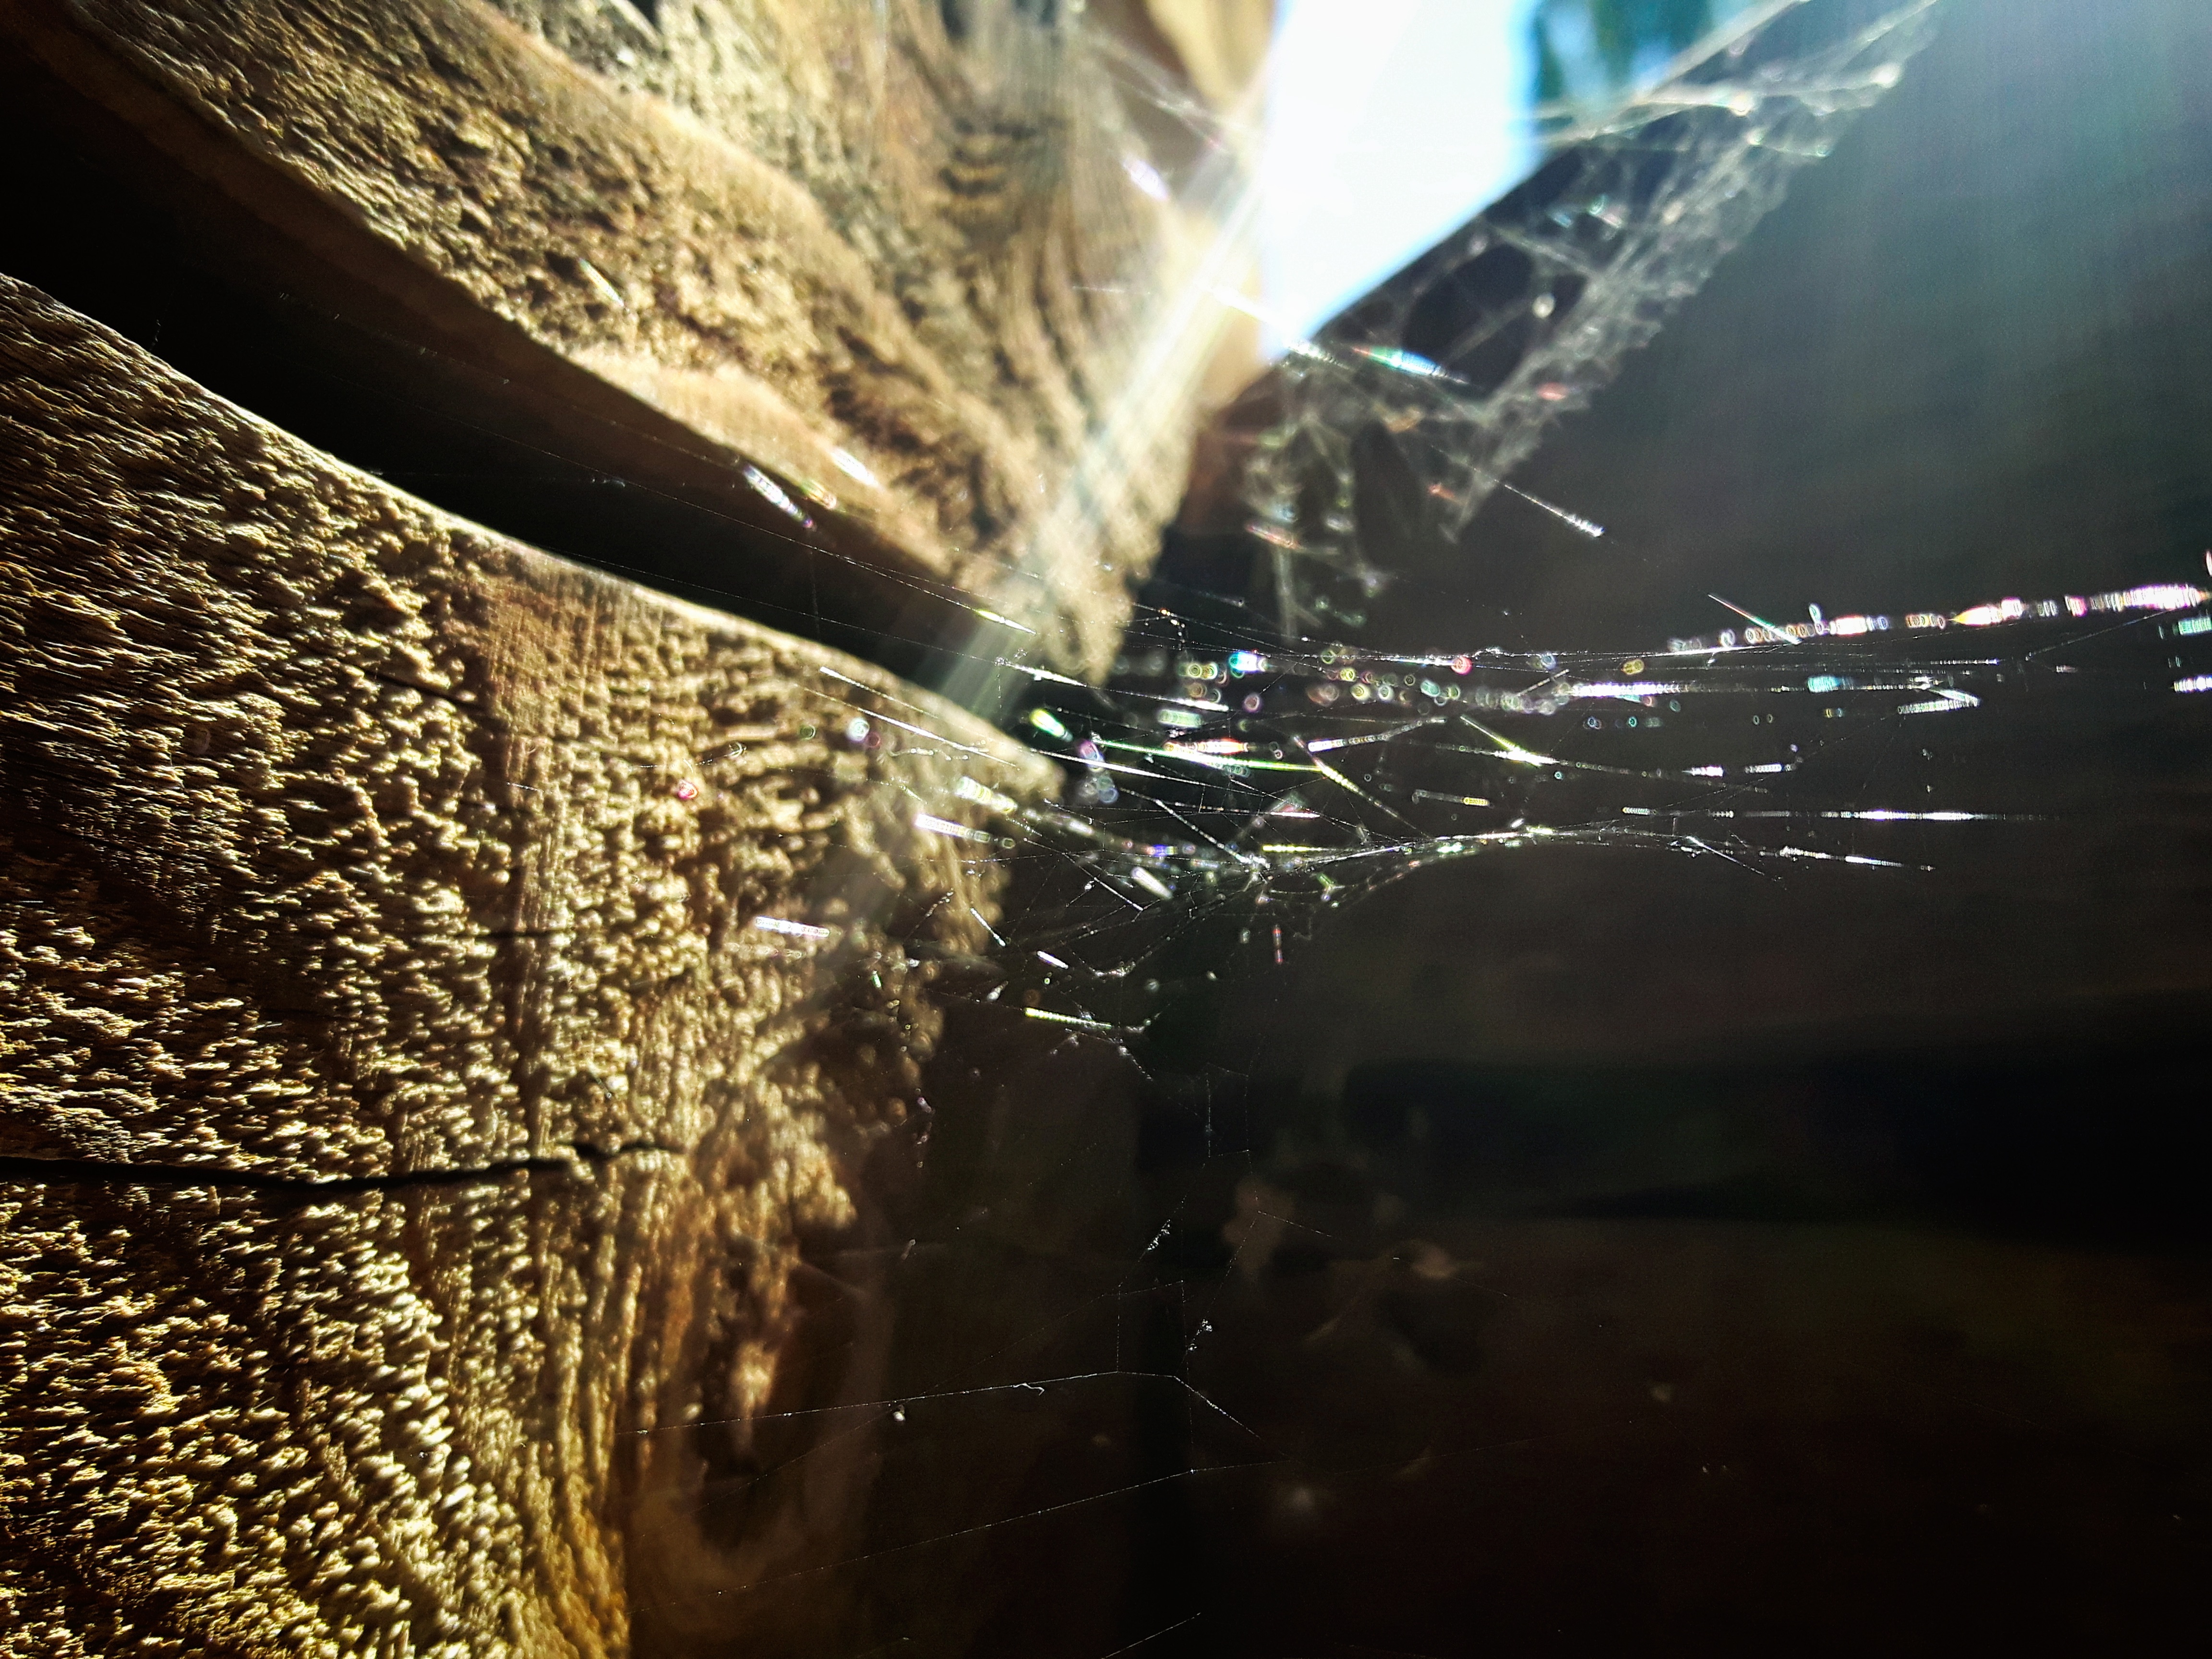
water, nature, light, night, sunlight, reflection, darkness, material, close up, macro photography